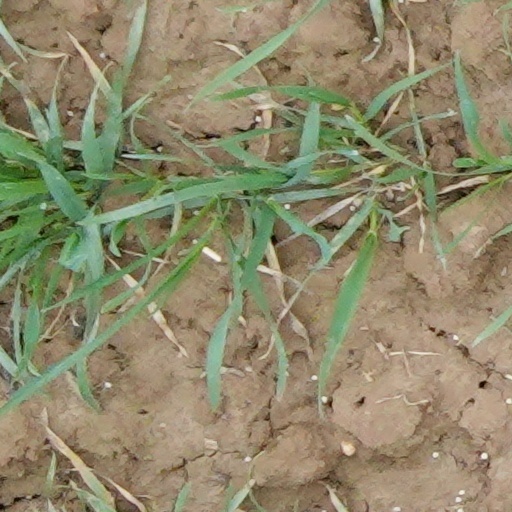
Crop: wheat